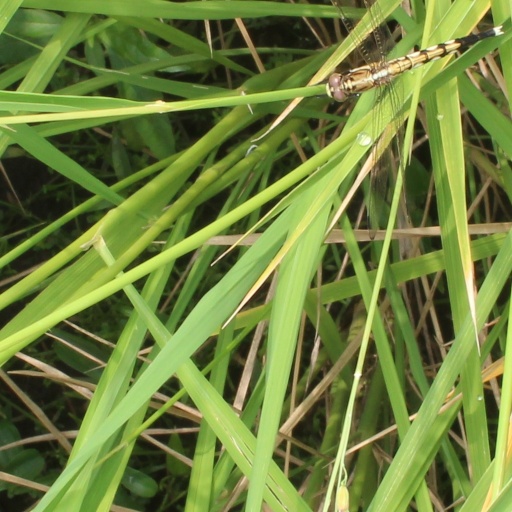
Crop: rice